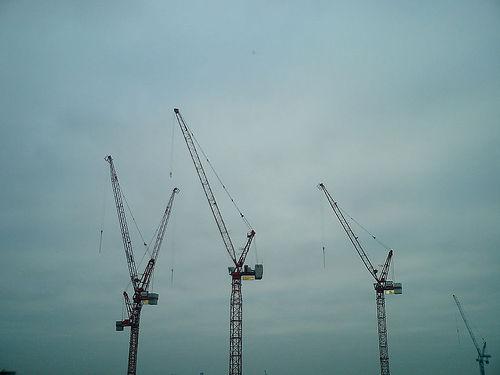
Weather: cloudy or overcast